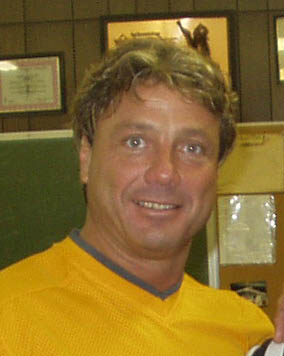
มาร์ตี เจนเนตตี

|name = Marty Jannetty
|birthname = Fredrick Martin Jannetty
|image = Marty_Jannety.jpg
|names = Marty JannettyMarty Oates
|birth_place = Columbus, Georgia,United States
|billed = Columbus, GeorgiaAtlanta, Georgia (NWA SECW/CSW)Orlando, Florida (ECW/SMW)Tampa, Florida (XWF)
|resides = Toms River, New Jersey, United States
|trainer = Jerry OatesTed Oates
|debut = April 5, 1984
เฟรดริก มาร์ตี เจนเนตตี (Fredrick Marty Jannetty) เกิด 3 กุมภาพันธ์ ค.ศ. 1960 เป็นนักมวยปล้ำอาชีพชาวอเมริกันที่รู้จักกันดีในสมาคม WWF อดีตคู่แท็กทีมกับชอว์น ไมเคิลส์ ในนามทีมเดอะร็อกเกอส์ อดีตแชมป์อินเตอร์คอนติเนนทัล|แชมป์อินเตอร์คอนติเนนทัล WWF 1สมัย และแชมป์โลกแท็กทีม 1สมัย ร่วมกับฌอน วอลต์แมน|วัน-ทู-ทรี คิด และอดีตแชมป์โลกแท็กทีม AWA 2สมัยร่วมกับชอว์น ในสมาคมAmerican Wrestling Association
==แชมป์และรางวัล==
* American Wrestling Association
** AWA World Tag Team Championship (AWA World Tag Team Championship#Title history|2 times) – with Shawn Michaels
* Pro Wrestling Live
** PWL Tag Team Championship (1 time) – with Mad Dog Maxx
* Heart of America Sports Attractions|Central States Wrestling
** NWA Central States Heavyweight Championship (NWA Central States Heavyweight Championship#History|2 times)
** NWA Central States Tag Team Championship (NWA Central States Tag Team Championship#Title history|5 times) – with Tommy Lee Jones (wrestler)|Tommy Rogers (2), Bob Brown (wrestler)|Bob Brown (2) and Shawn Michaels (1)
** NWA Central States Television Championship (NWA Central States Television Championship#Title History|1 time)
* Continental Wrestling Association
** AWA Southern Tag Team Championship (AWA Southern Tag Team Championship#Title history|2 times) – with Shawn Michaels
* Deutsche Wrestling Allianz
** DWA World Heavyweight Championship (1 time)
* Dynamic Wrestling Alliance
** DWA Internet Championship (1 time)
* Platinum Wrestling Worldwide
** PWW Heavyweight Championship (1 time)
* Midwest Territorial Wrestling
** MTW Heavyweight Championship
* Pro Wrestling Illustrated
** PWI ranked him #13 of the top 500 singles wrestlers in the Pro Wrestling Illustrated#PWI 500|PWI 500 in 1993
** PWI ranked him #33 of the Top 100 Tag Teams of the "Pro Wrestling Illustrated#All-Time Top Fives|PWI Years" with Shawn Michaels in 2003
** PWI Match of the Year (1993) vs. Shawn Michaels on "WWE Raw|Monday Night Raw" on May 17
* UWA Elite
** UWA Elite iChampionship (1 time)
*World Wide Wrestling Alliance
** WWWA Intercontinental Championship (1 time)
* WWE|World Wrestling Federation
** WWE Intercontinental Championship|WWF Intercontinental Championship (List of WWE Intercontinental Champions|1 time)
** World Tag Team Championship (WWE)|WWF Tag Team Championship (List of World Tag Team Champions (WWE)|1 time) – with the Sean Waltman|1-2-3 Kid
* Wrestling Observer Newsletter awards
** Wrestling Observer Newsletter awards#Tag Team of the Year|Tag Team of the Year (1989) with Shawn Michaels
==อ้างอิง==
==แหล่งข้อมูลอื่น==
*
* Chikara profile
Navboxes|
หมวดหมู่:นักมวยปล้ำอาชีพชาวอเมริกัน